Bombaši (Yugoslav Partisans)

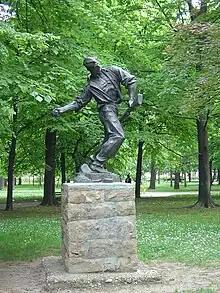
"The Bombaš", Zemun City Park.

Bombaši ("bombardiers" or "bombers") is the name widely used for the Yugoslav Partisan volunteer grenadiers, who had a significant importance in operations during World War II and are regarded as particularly heroic. "Bombaši" were part of the vanguard, shock troops, and carried out special and sabotage missions, used for the takeover of fortifications. The volunteers were commonly youngsters and girls. They had the task of crawling the ground undetected towards the enemy bunkers at night, and then throw bombs into the rifle holes. As part of the vanguard, "bombaši" were supported by machine gunners. Many "bombaši" were posthumously given the National Hero of Yugoslavia award. The Yugoslav film "Bombaši" (1973), starring Bata Živojinović and Ljubiša Samardžić, tells the story of two friends who are bunker bombers for the Partisans.